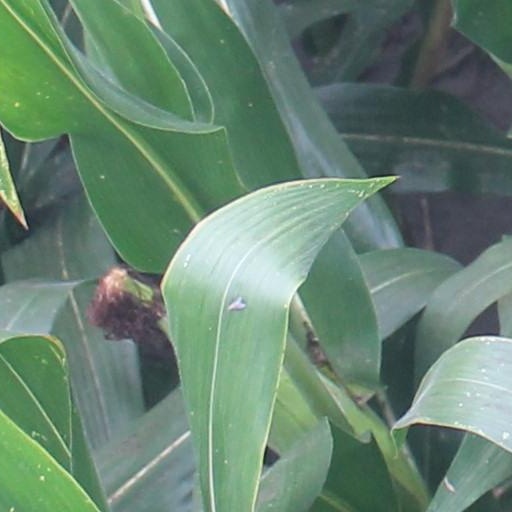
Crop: maize; corn